Lluís Maria Xirinacs

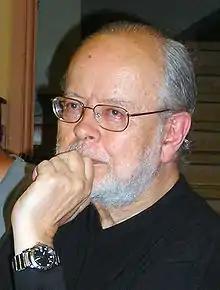
Lluís Maria Xirinacs

Lluís Maria Xirinacs i Damians (6 August 1932 – 11 August 2007) was a Spanish politician, writer, catholic cleric and advocate for the independence of Catalonia.